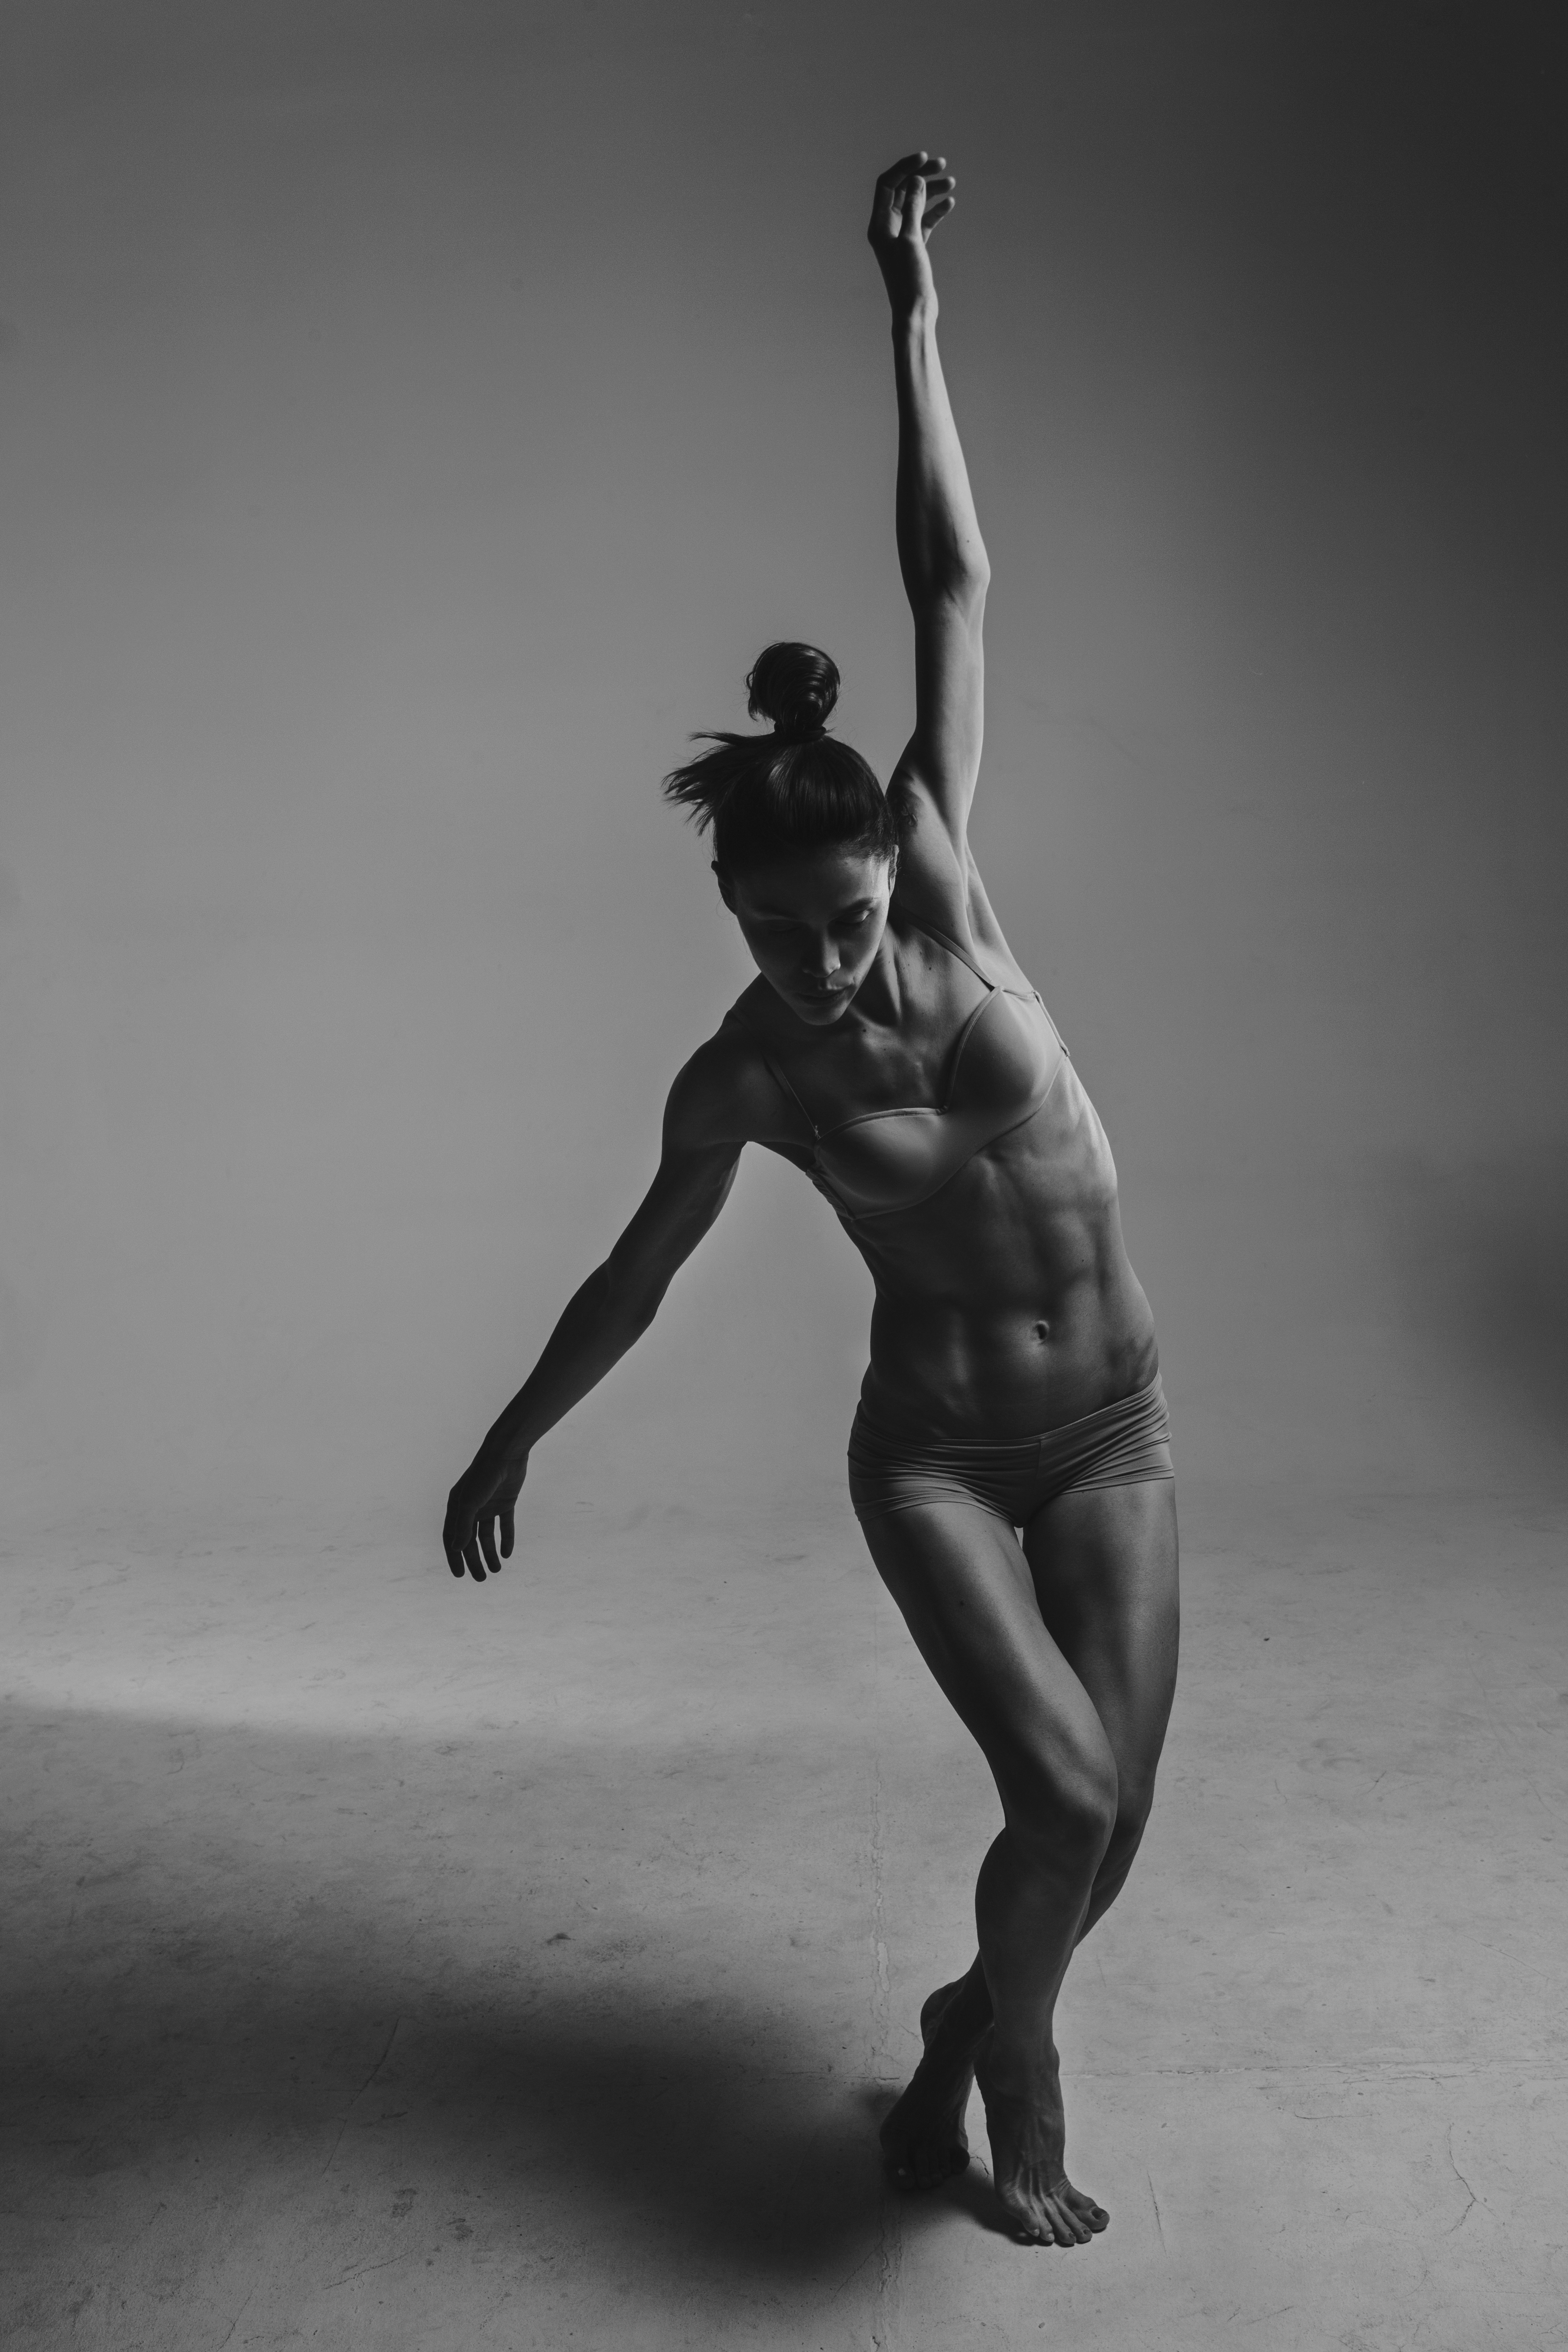
person, black and white, girl, woman, white, photography, female, dance, model, black, monochrome, lady, muscle, performance art, sports, photograph, beauty, beautiful, sexy, posture, underwear, photoshoot, attractive, bra, abs, photo shoot, choreography, muscles, sense, monochrome photography, human positions, art model, modern dance, concert dance